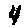
Label: 4